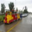
Label: train